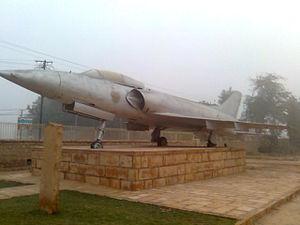
La bataille de Longewala est un affrontement majeur de la troisième guerre indo-pakistanaise qui eut lieu entre le 4 et le 7 décembre 1971. C'est une offensive pakistanaise contre les Forces armées indiennes dans le désert du Thar. Elle opposa le 23ᵉ régiment du Pendjab commandé par le major Kuldip Singh Chandpuri contre une division mécanisée pakistanaise.